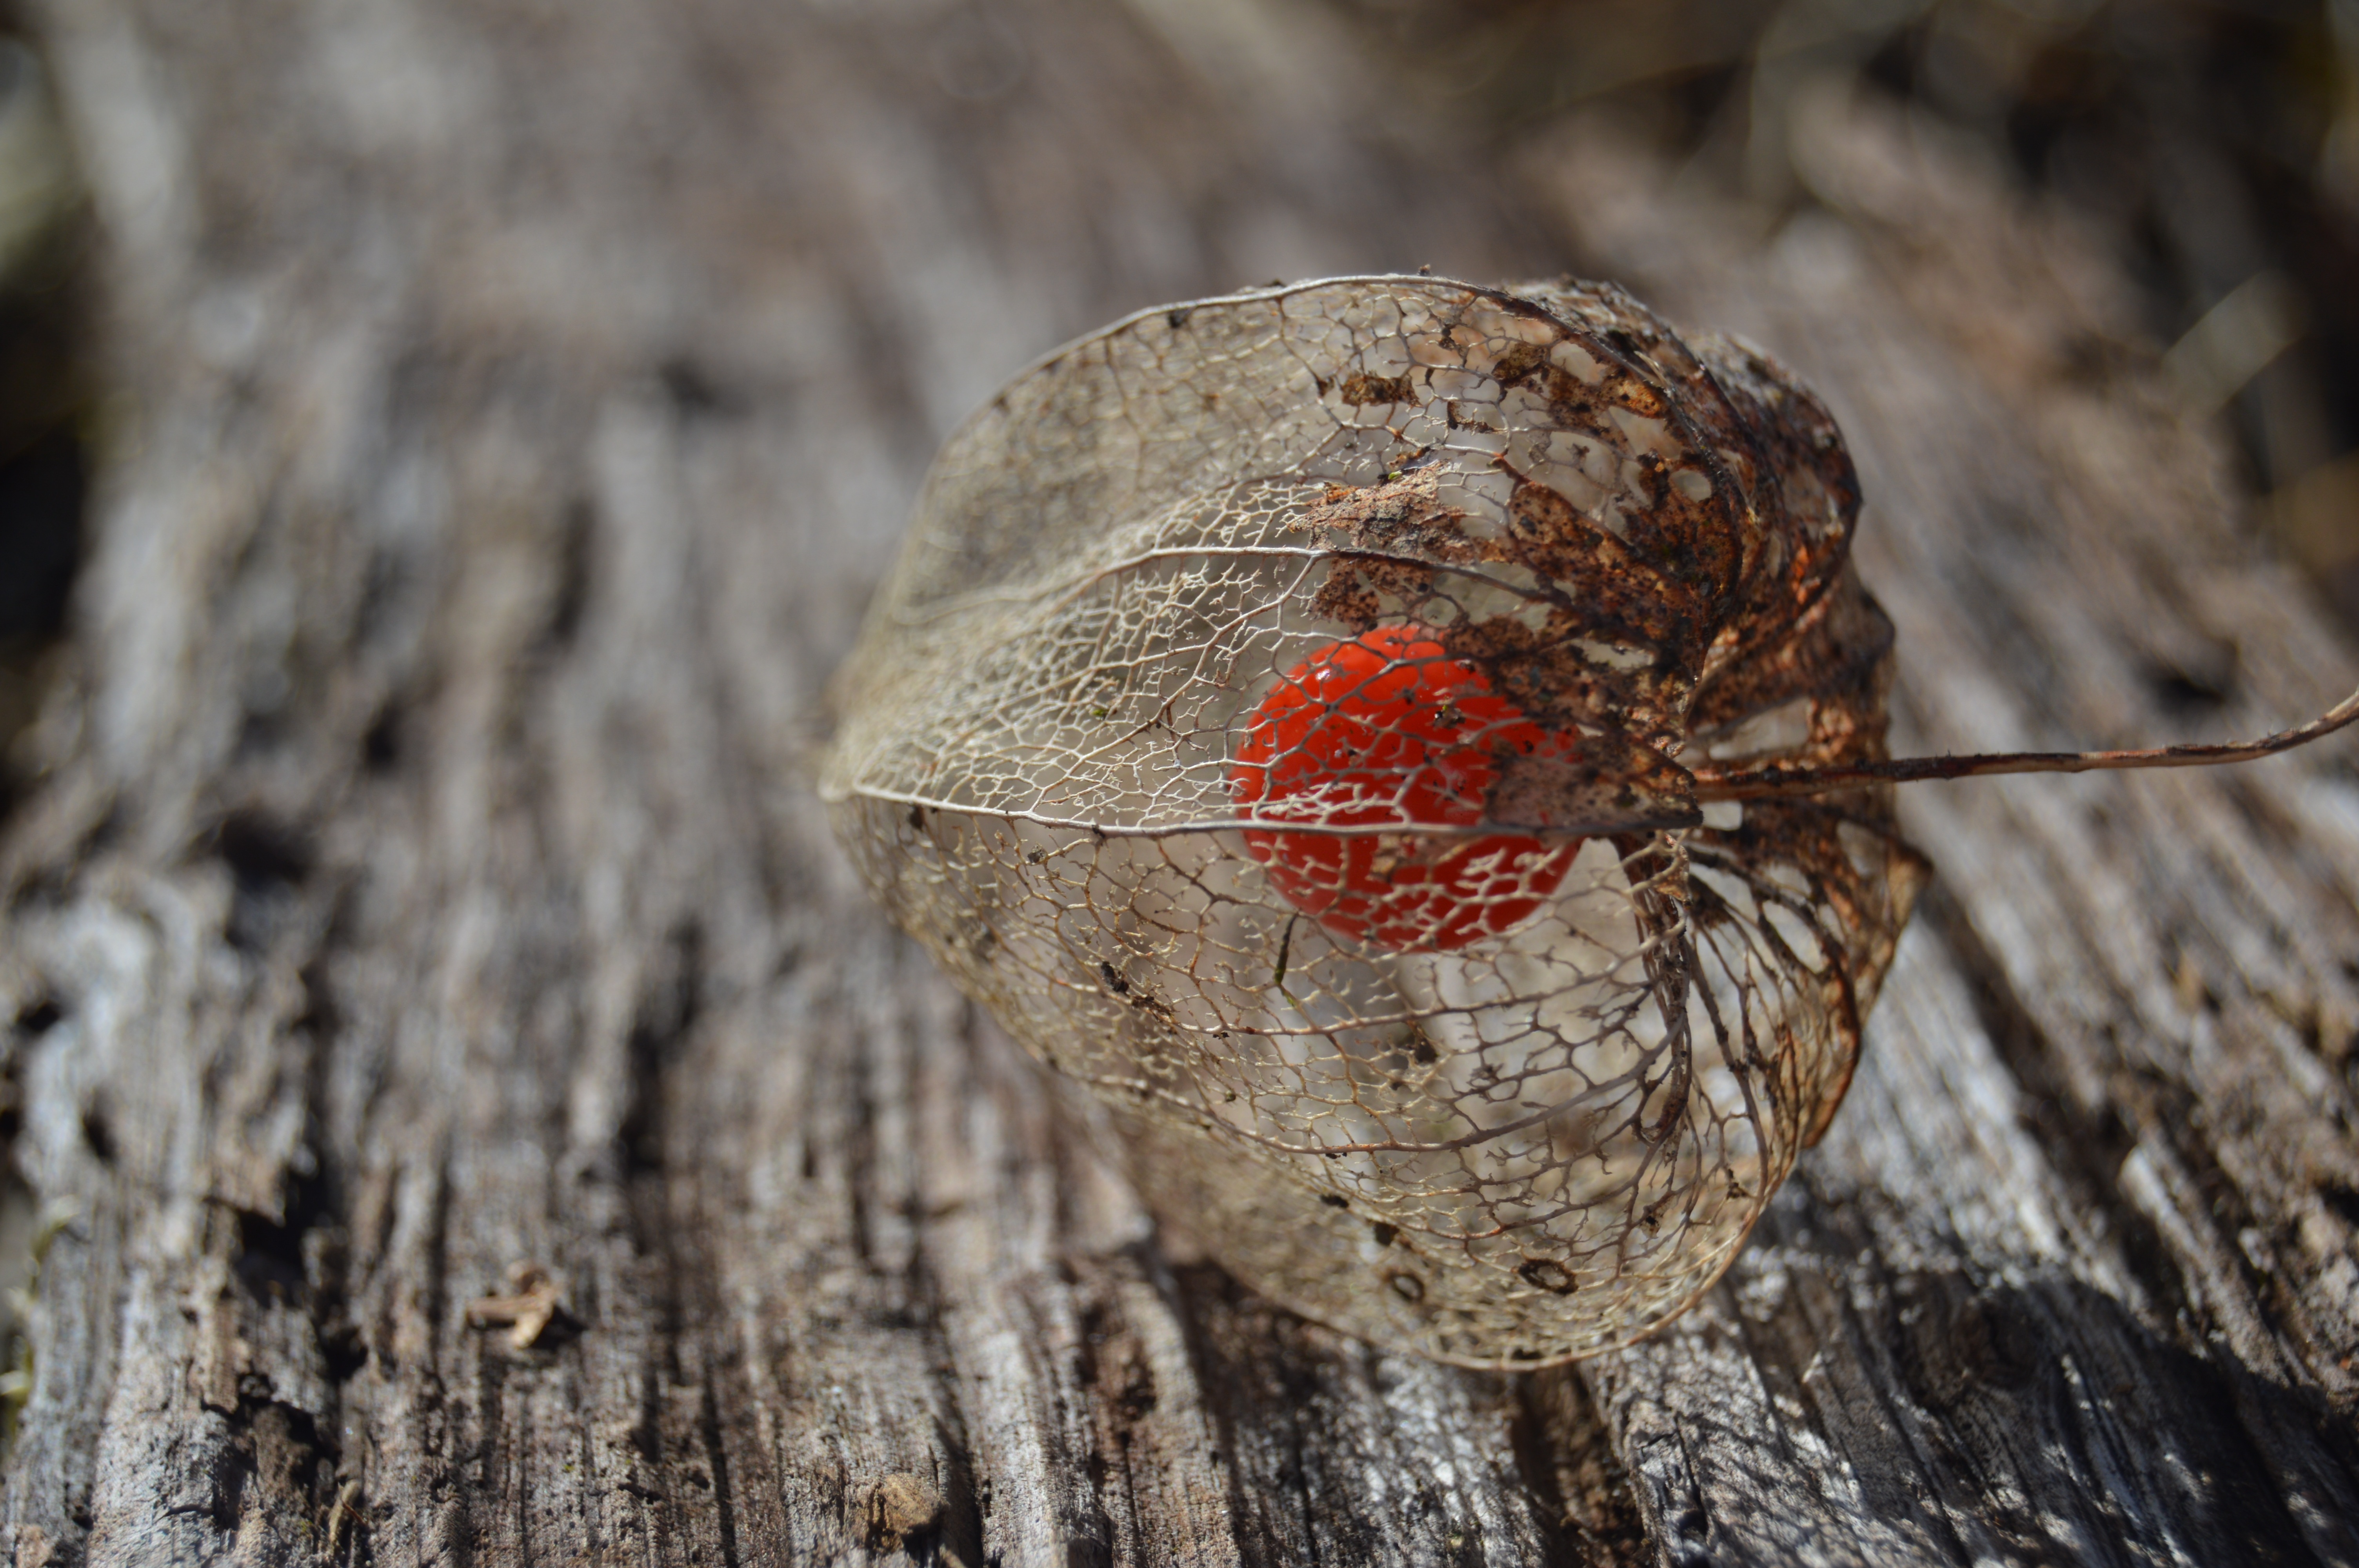
tree, nature, branch, winter, plant, board, wood, fruit, plank, leaf, flower, frost, trunk, wildlife, spring, green, red, autumn, soil, garden, juicy, flora, season, fauna, close up, vitamin, macro photography, lampions, sadje, vrt, deska